Quincy, Massachusetts

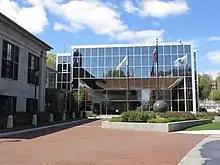
Quincy City Hall in 2019

During its history, Quincy has been known as a manufacturing and heavy industry center, with granite quarrying dominating employment in the 19th century and shipbuilding at the Fore River Shipyard and Squantum Victory Yard rising to prominence in the 20th century. The recent decades have seen a shift in focus to several large employers in the professional and service sector of the economy. Quincy is the location of the corporate headquarters of several firms, including Boston Financial Data Services, the Stop & Shop supermarket chain, Arbella Insurance Group and "The Patriot Ledger", the publisher of the South Shore's largest regional newspaper.